Swimming at the 2015 World Aquatics Championships – Women's 4 × 100 metre freestyle relay

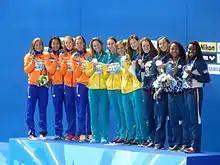
Victory Ceremony

The women's 4 × 100 metre freestyle relay competition of the swimming events at the 2015 World Aquatics Championships was held on 2 August with the heats and the final.